Santa Muerte

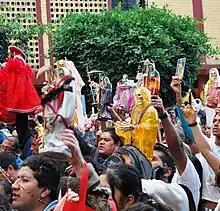
The raising of Santa Muerte images during a service for Santa Muerte in Tepito, Mexico City

The establishment of the first public shrine to the image began to change how Santa Muerte was venerated. The veneration has grown rapidly since then, and others have put their images on public display, as well.